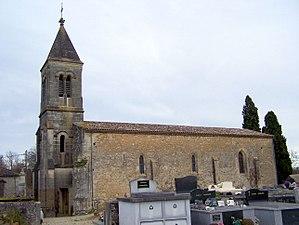
Église de Noaillac (Gironde, France)
Noaillac est une commune du Sud-Ouest de la France, située dans le département de la Gironde.